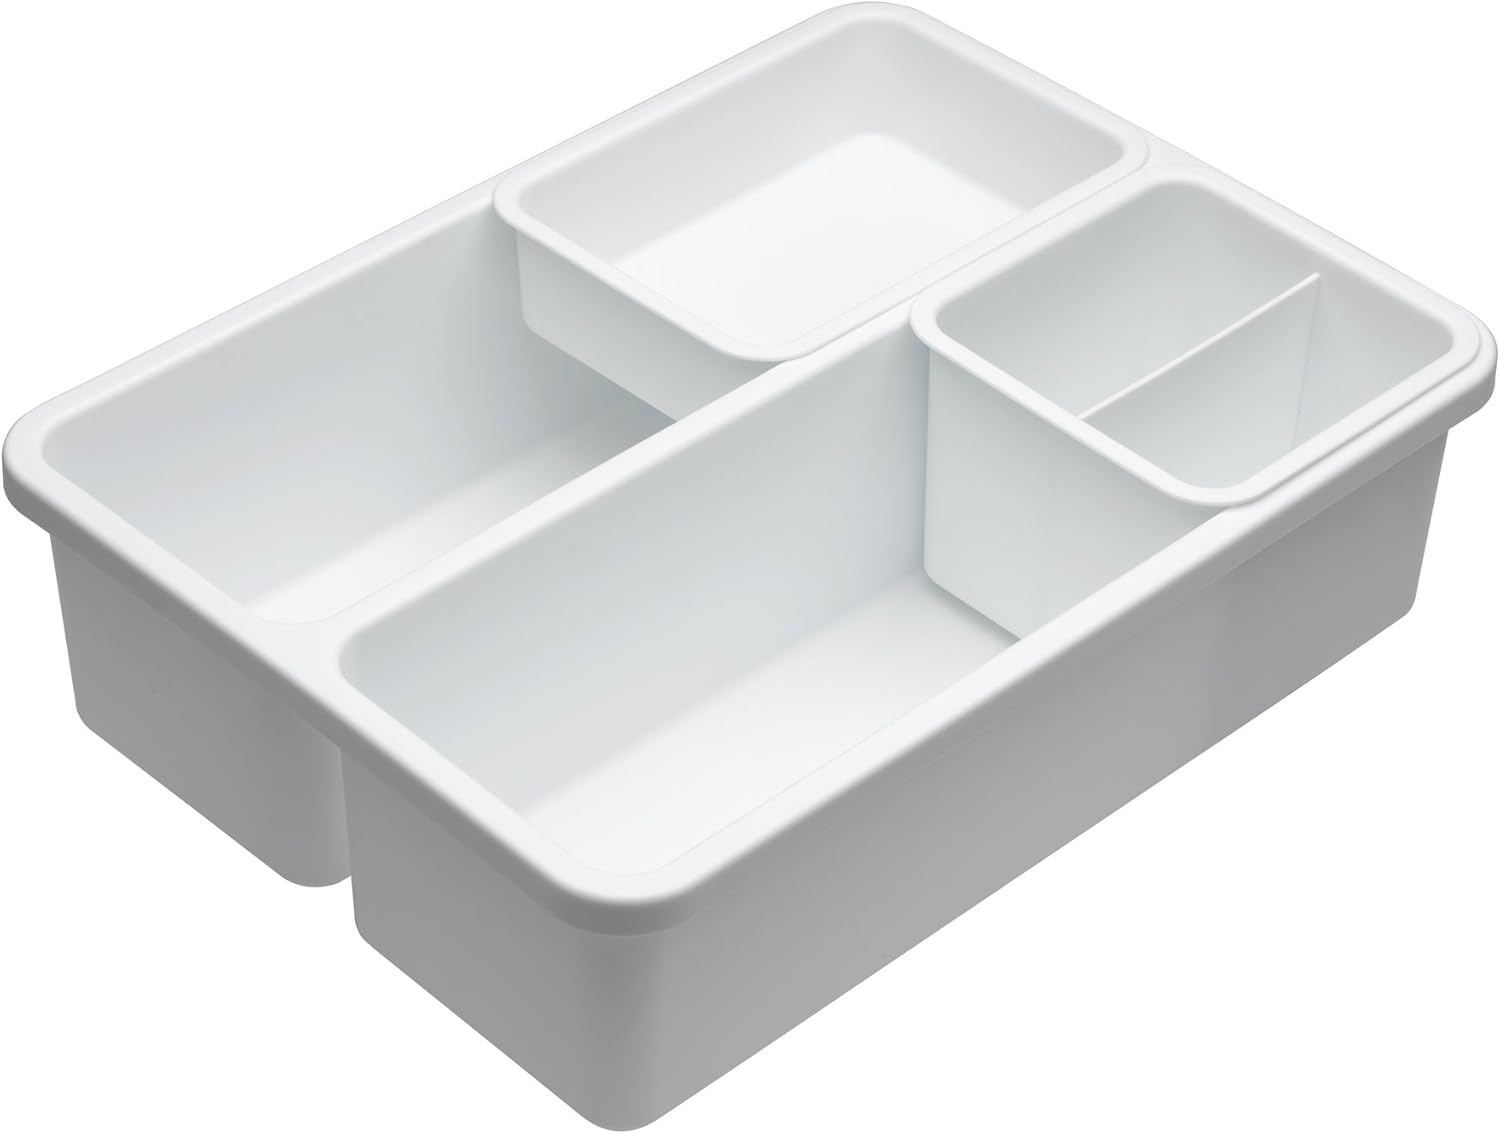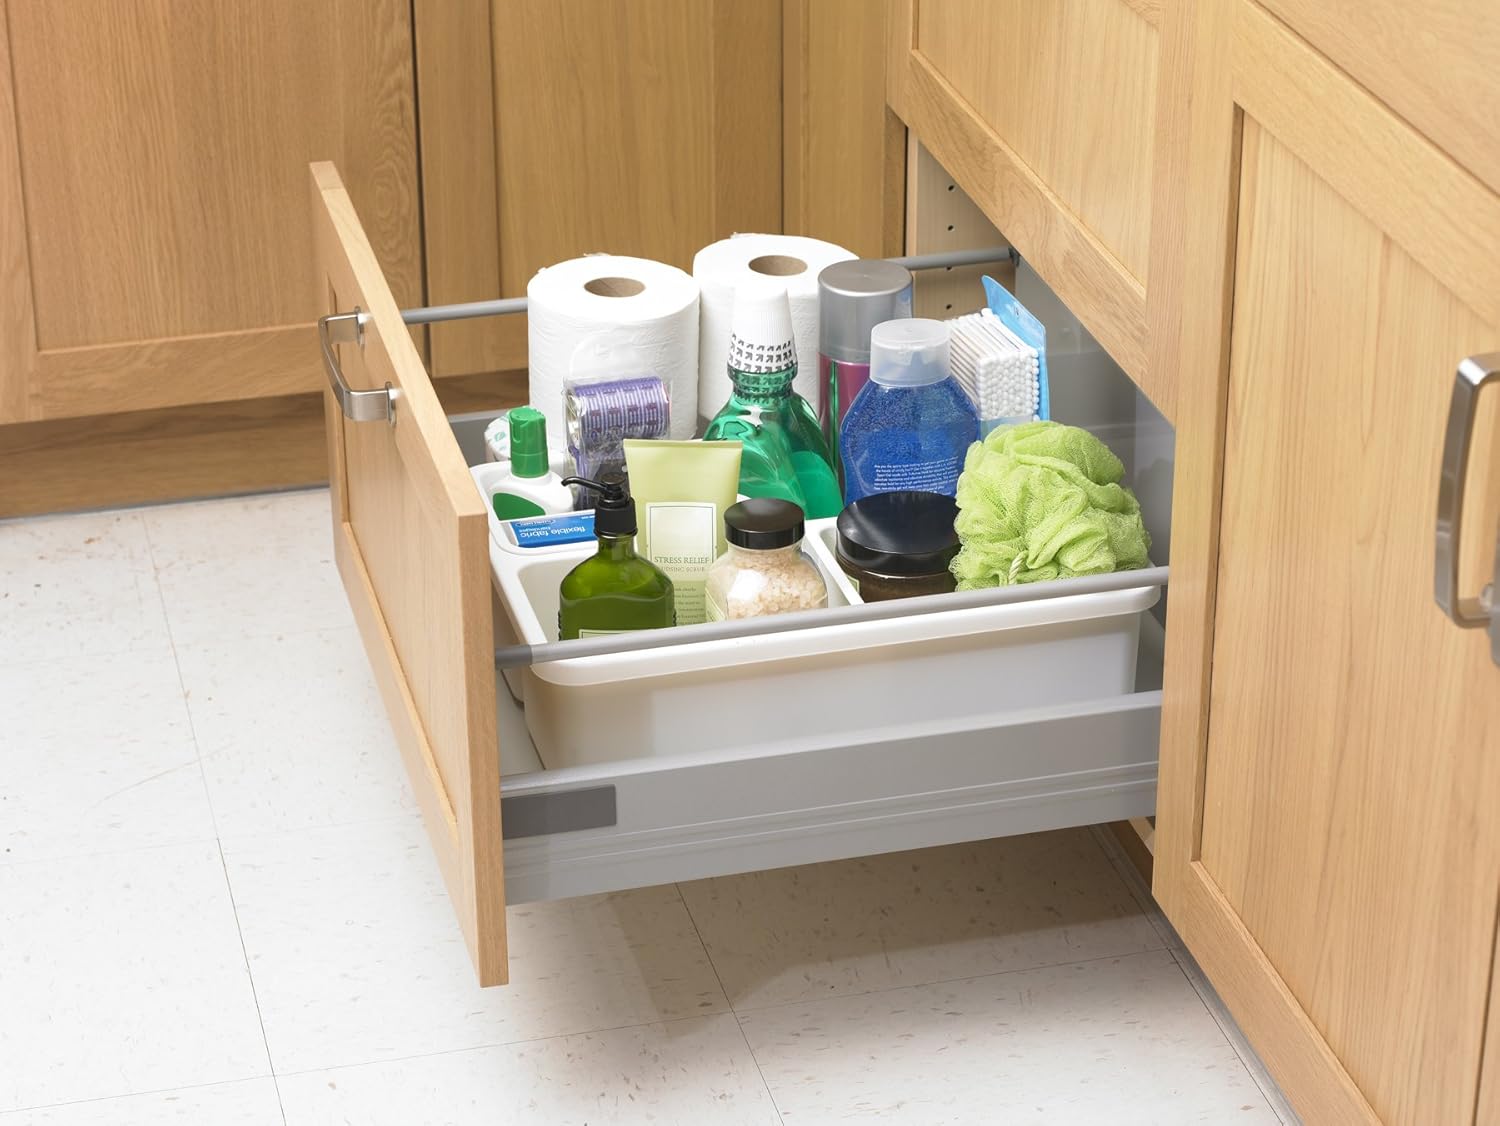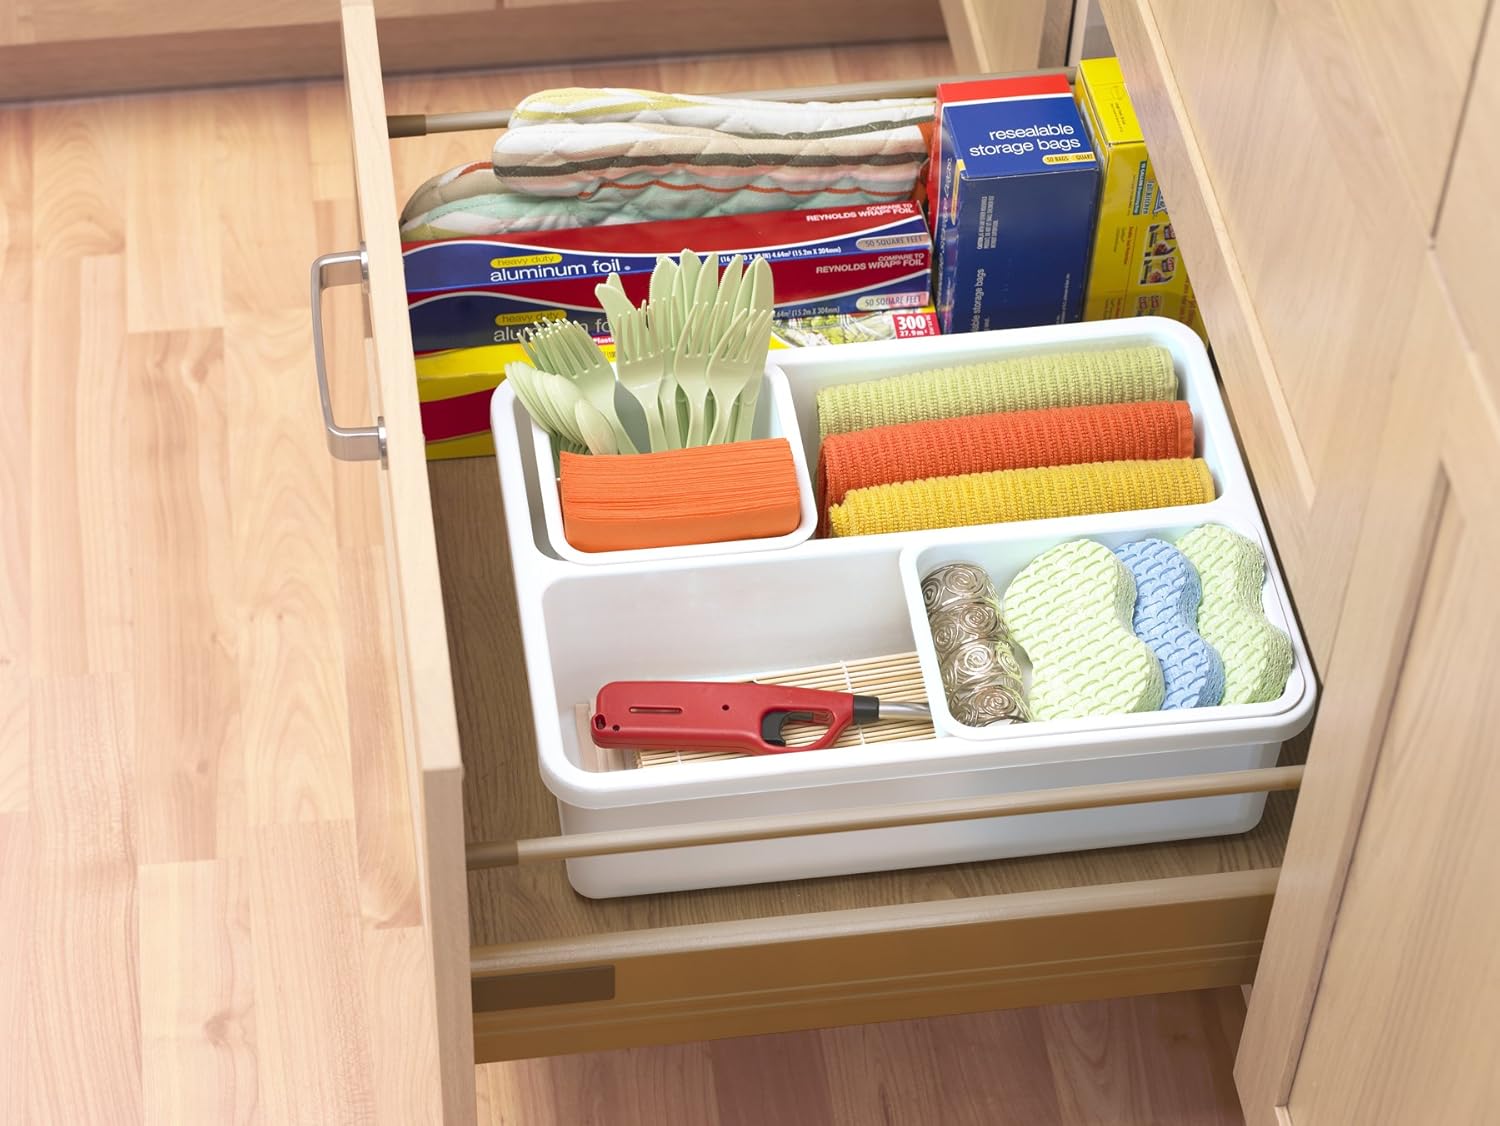
Progressive International Deep Drawer Organizer
Category: Amazon Home
Maximize your drawer space with this organizer from Progressive International, which can be used in kitchens, offices, craft rooms, or anywhere smaller items need to be compartmentalized. An innovative solution for any drawers deeper than 4 inches, it's ideal for cleaning supplies, baking supplies, miscellaneous gadgets and more. This organizer is divided into two long rectangular bins, and it also comes with two removable caddies for storing similar items. One caddy is deep enough to sit at the bottom of the organizer, while a second shallower caddy allows for additional storage beneath it. Designed with a non-skid base, the organizer won't easily slip and shift in drawers or on desktops. White in color, it's made from durable polypropylene. It measures 12 by 16 by 4-3/4 inches (WxHxD). To clean, simply wipe with a damp cloth. Made for drawers deeper than 4 inches. Removable deep caddy. Great for organizing cabinets, too. About Progressive International After 38 years in business, Progressive International is still dedicated to creating functional gadgets, tools, food-prep items and household products to make your cooking and meal preparation more efficient and fun. Located in Kent, Washington, Progressive's products are sold in the United States, Canada, Europe, South America, and other international markets. Progressive Makes Cooking Cool More than a workspace, the contemporary kitchen is the heart of the home where we connect with family and friends, and Progressive's philosophy of product design aims to create the perfect balance of form, function and value for your kitchen. The design process pulls from many different research methods such as ethnographic research, consumer testing, surveys, and in-home observations, identifying real life problems in the kitchen that translate to fresh, new ideas for smarter products.
Features: Drawer organizer designed for drawers deeper than 4 inches | Perfect for cleaning supplies, baking supplies, miscellaneous gadgets and more | Great for use in the kitchen, office, bathroom, craft room and garage | Includes a removable deep divided caddy plus removable shallow caddie for smaller items | Clean with a damp cloth; constructed of durable polypropylene in white